Miracle of the roses

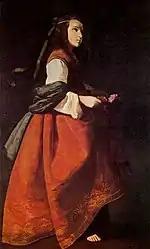
Santa Casilda

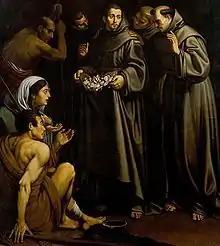
Niccolo Betti San Diego de Alcalá Descalzas Reales

Very much the same story is told of Elizabeth of Portugal (1271–1336), a great-niece of Elizabeth of Hungary. Married to the profligate King Denis of Portugal, she, like her great-aunt, showed great devotion at an early age, and likewise was charitable toward the poor, against the wishes of her husband. Caught one day by her husband, while carrying bread in her apron, the food was turned into roses. Since this occurred in January, King Denis reportedly had no response and let his wife continue. The story is somewhat apocryphal; while it shows up in popular versions of the saint's life, the account is missing from more authoritative sources such as the revised 1991 edition of Alban Butler's "Lives of the Saints".